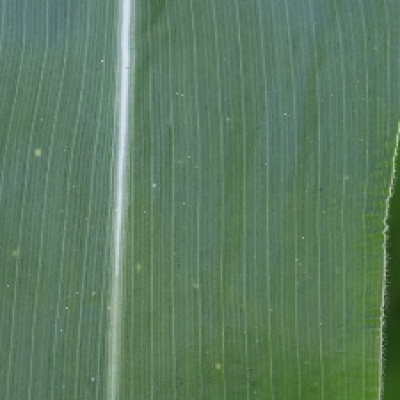
Label: Corn_(Maize)___Leaf_Spot